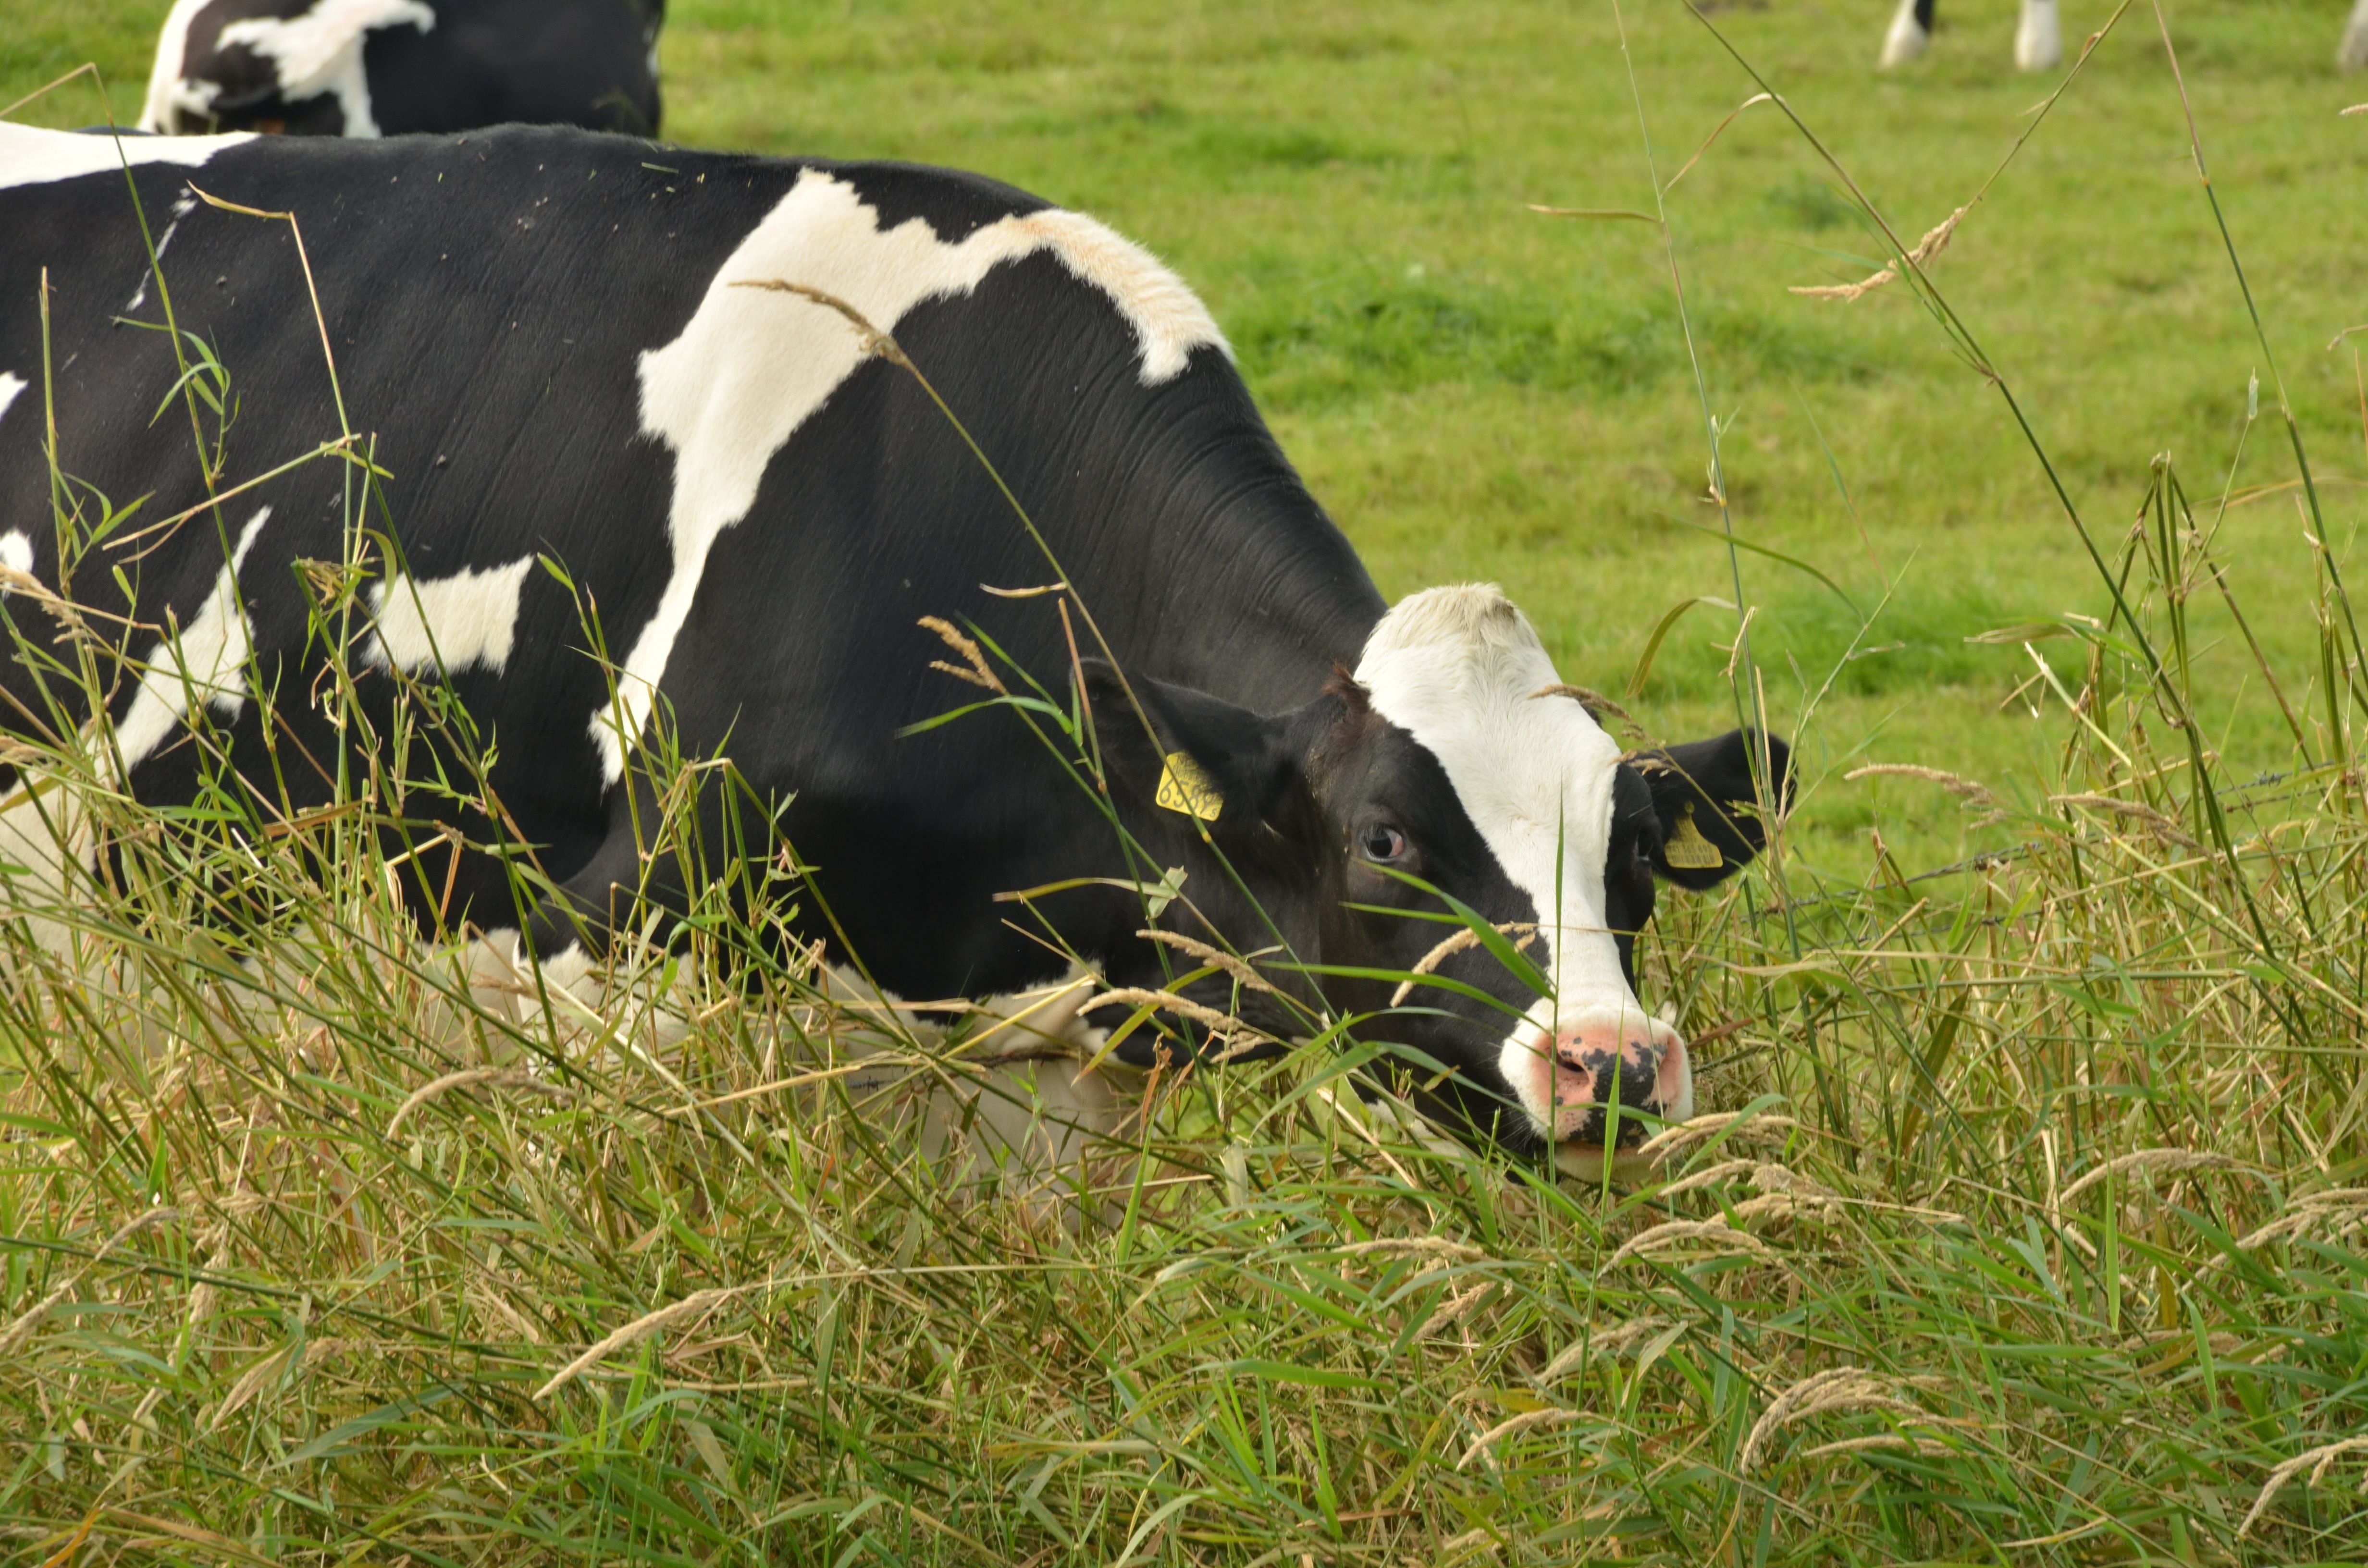
grass, white, farm, meadow, food, cow, cattle, pasture, grazing, mammal, black, agriculture, milk, beef, vertebrate, dairy, rural area, whey, dairy cow, cattle like mammal